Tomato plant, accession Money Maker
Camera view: vertical (180 deg); turntable rotation: 210 degrees
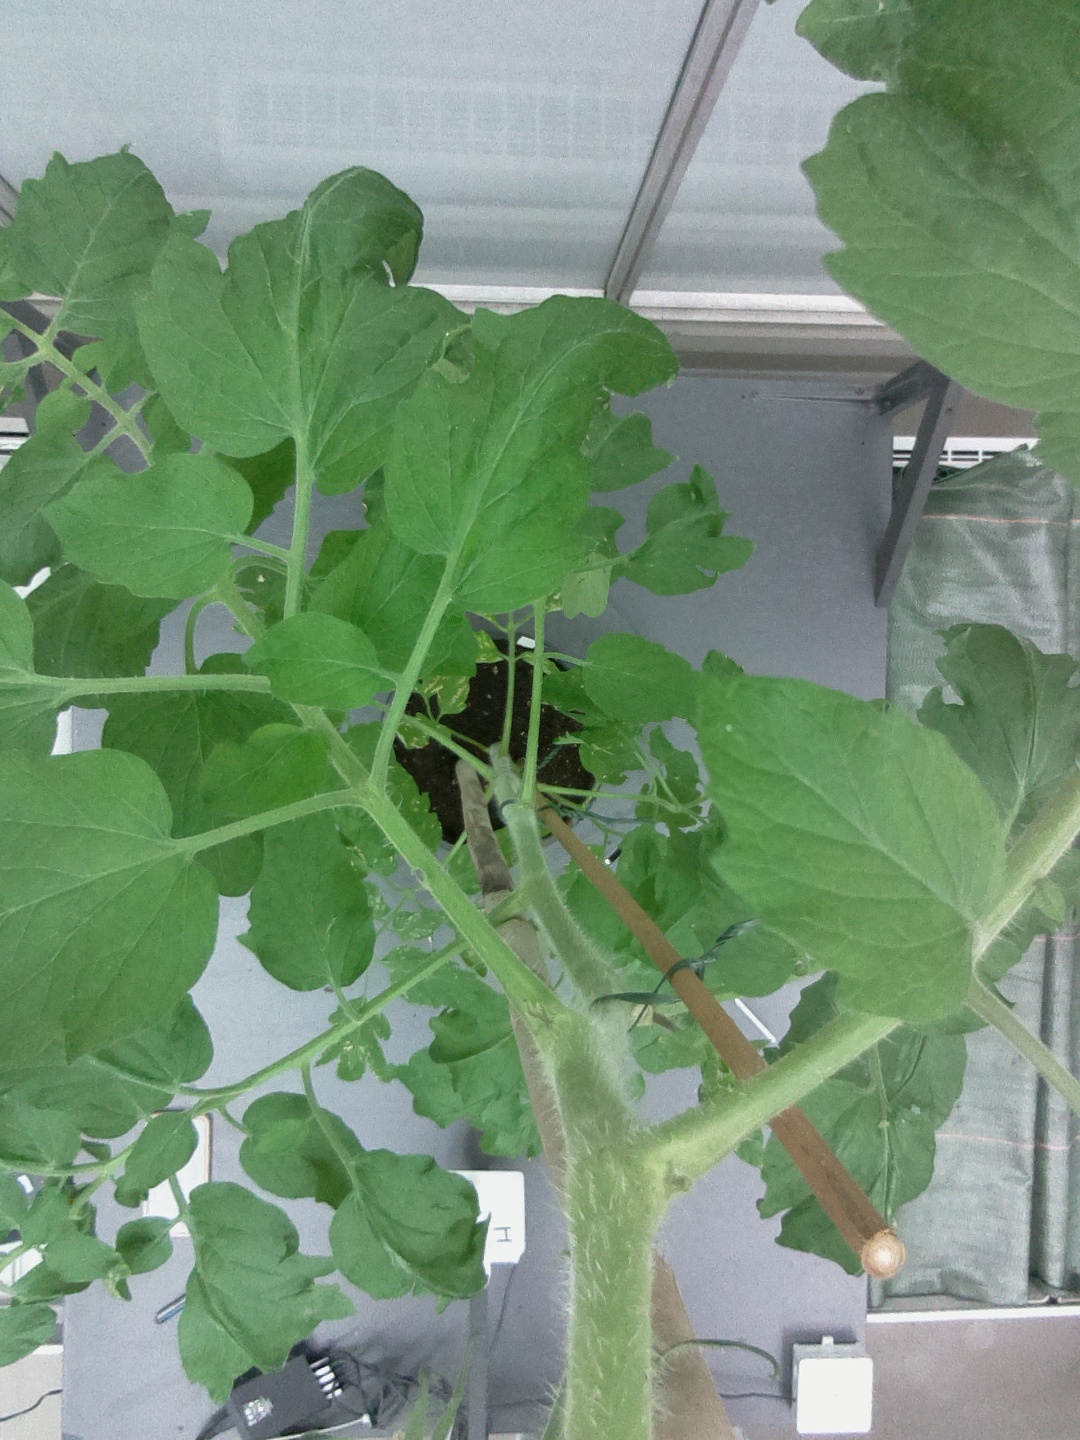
BBCH growth stage 70: Fruits at the main stem or branches visibles